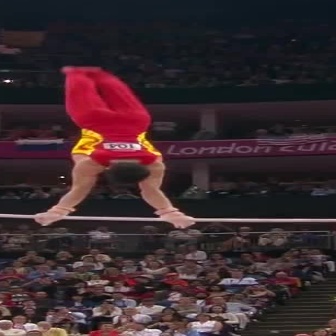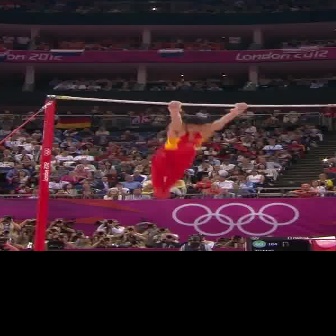
  Please identify the target specified by the bounding box [31,65,194,227] in the first image and locate it in the second image. Return the coordinates in [x_min,y_min,x_max,y_max] format.
Answer: [150,99,248,197]